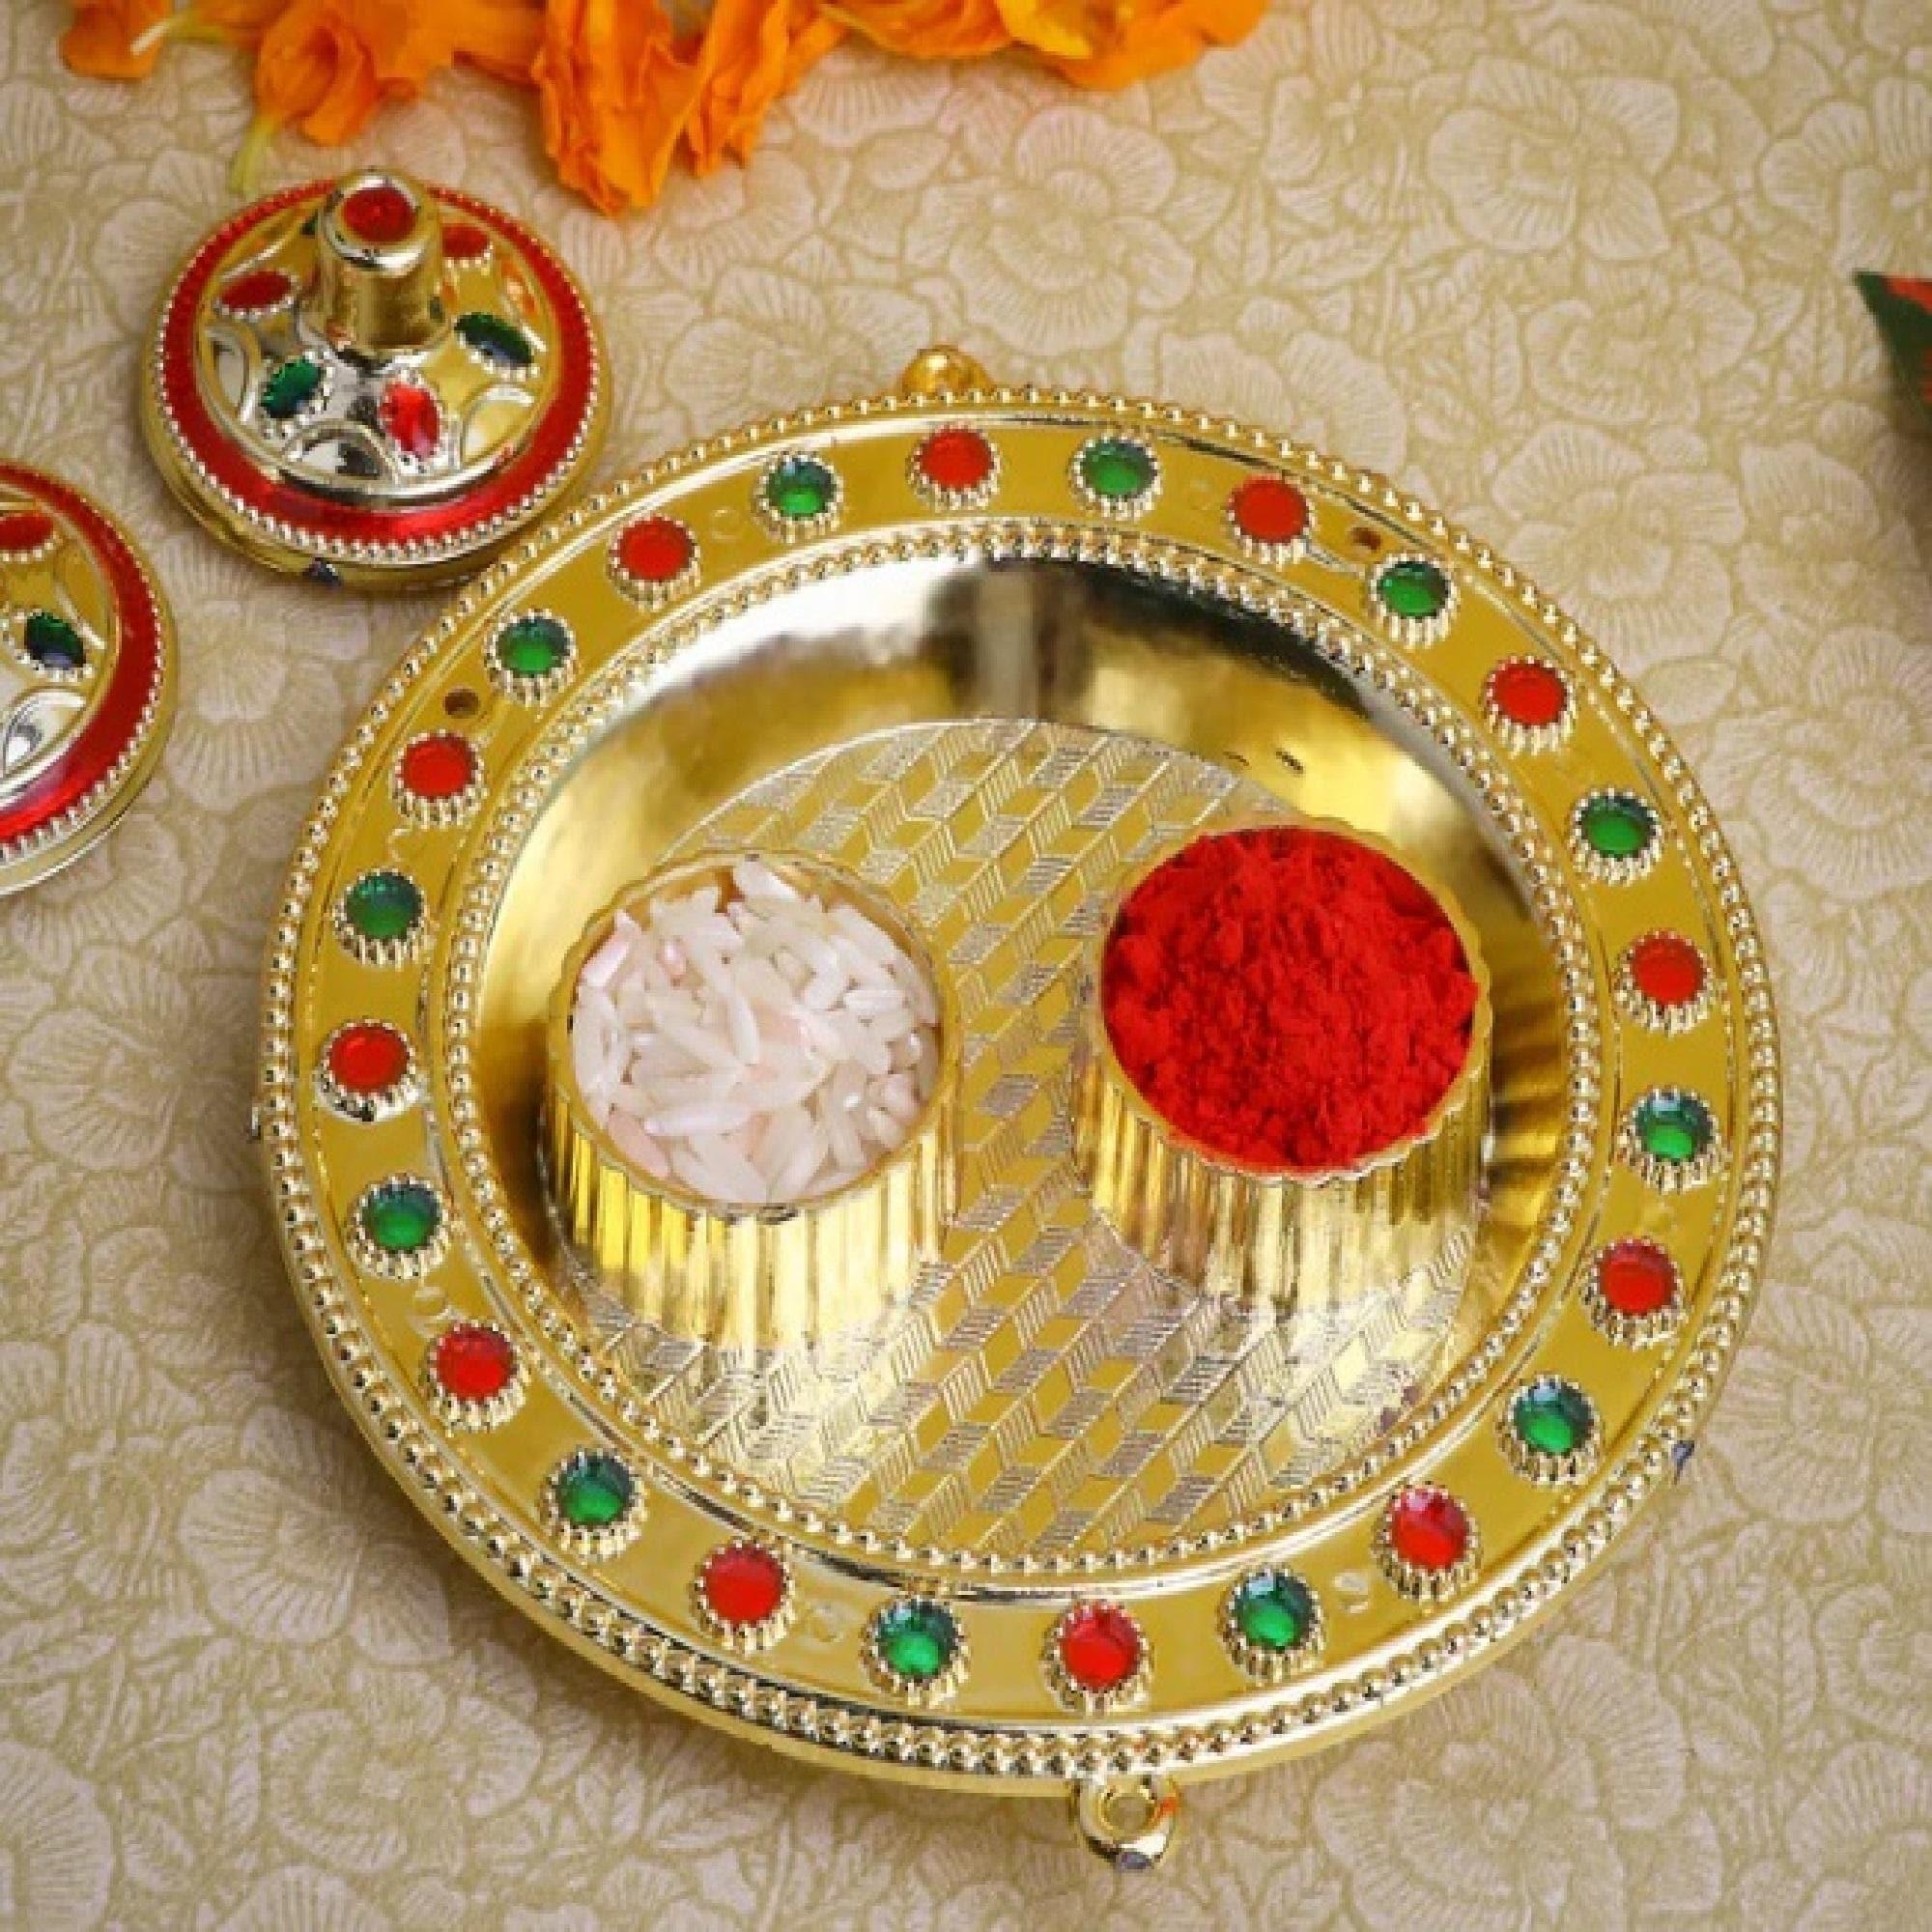
SIMRON Small White Red Motis Design Rakhi for Brother Bhaiya Bhai Rakhi Bracelet| Brother Rakhi Set | Rakhi Gift for Brother | Kids Rakhi | Adults Rakhi | Rakhi Gift Pack of 12
Type: Rakhis
Brand: Simron
Price: Rs. 319
SIMRAN JEWELS Small Red & White Motis Design RAKHI UNIQUE LOOK: Our exclusive collection has lovely handcrafted Rakhi to complement the creative and unique look. MADE IN INDIA: All our products are manufactured in India and are exclusively crafted to adorn your persona. Designer rakhi - a touch of modernity into the traditional and sacred thread of rakhi. The rakhi thread is introduced for the celebration of the festival of rakhi that is also known as Raksha Bandhan. Rakhi is the festival of expressing feelings of love. Thus what can be better than expressing it to your loving brother by bringing a designer rakhi for him this year. Gift your brother this wonderful and fabulous looking rakhi this Raksha Bandhan and express your love in the most amazing way.
Features: Send Love to Your Brother via Our Store acknowledge your love for Your Brother by sending this beautiful RAKHI with a Promise that your bond with him will grow stronger with each passing moment,Vocal For Local | Made in India Handmade Rakhis - High Quality Material Used. The designer patterns in the aesthetic style with shimmering glimpse highlights the true beauty of this traditional thread,Special Rakhi For The very special occasion to celebrate the undying bond of love between a brother and a sister
Included: 12N-Rakhi-1N-Kumkum-&-Chawal,1N-Rakhi-Card